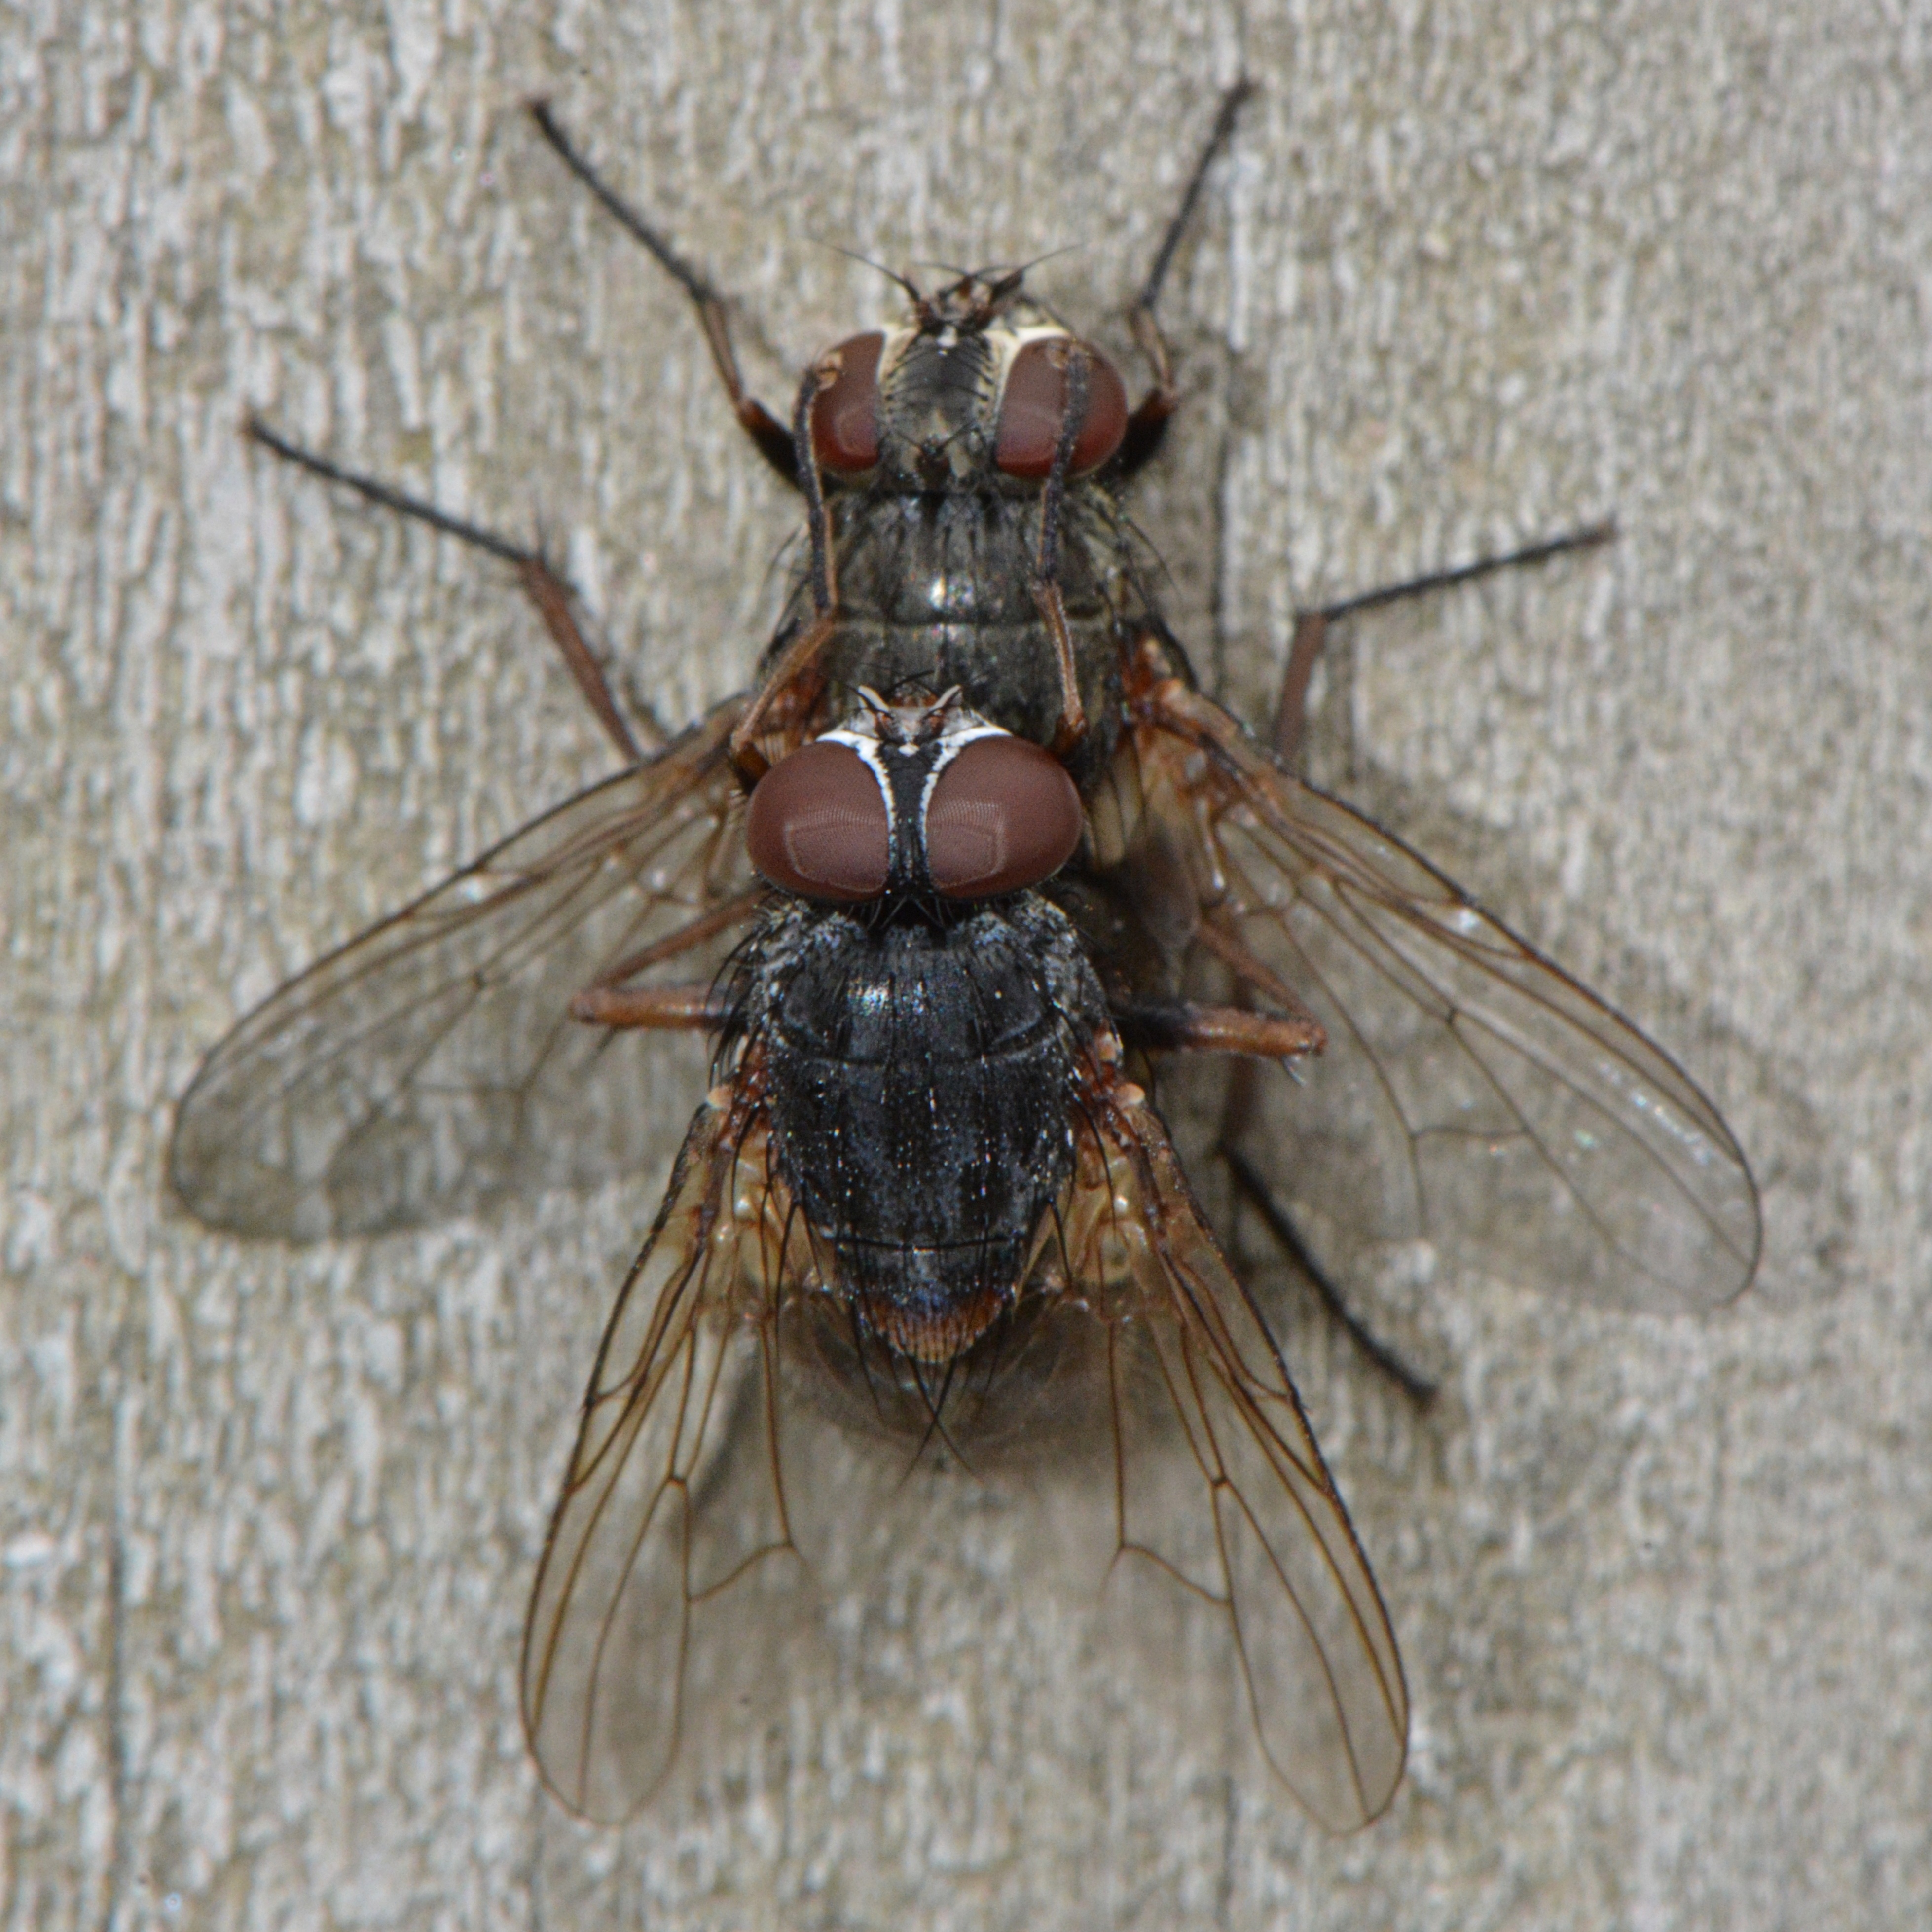
fly, insect, macro, fauna, invertebrate, close up, wings, animals, insects, mate, pest, copulation, macro photography, arthropod, ground beetle, propagation, dung beetle